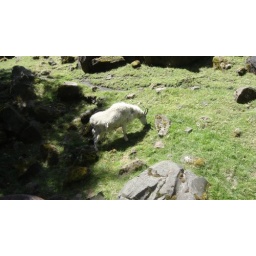
A mountain goat in desperate need of a shave